Takla Lake

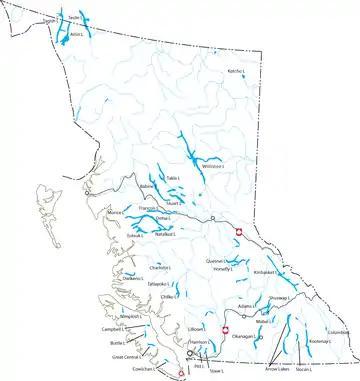
Lakes of British Columbia.

Takla Lake is the fifth largest natural lake in British Columbia, Canada. It is a deep fjord-like lake with the Swannell Ranges to the east, the Driftwood River flowing into it from the north, and the Middle River draining it. It is the terminus of the early Stuart-Takla sockeye salmon run, and noted for its large rainbow trout, lake trout and Dolly Varden. The peninsula is the home of Mount Blanchet Provincial Park. Also on the peninsula is a herd of collared woodland caribou, and the winter range of grizzly bears. Two special features are Takla Lake Marine Park, and an Ecological Reserve on the peninsula, a stand of very northerly Douglas Fir. Takla Lake is also the origin of both of Canada's national airlines, both Russ Baker and Grant McConachie running bush plane routes out of Takla Lake. It is a popular canoe route from the top end down to Fort St. James.